Scientific racism

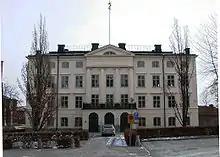
The Swedish State Institute for Racial Biology, founded in 1922, was the world's first government-funded institute performing research into racial biology. It was housed in what is now the Dean's house at Uppsala and was closed down in 1958.

Furthermore, according to John Efron of Indiana University, the late 19th century also witnessed "the scientizing of anti-Jewish prejudice", stigmatizing Jews with male menstruation, pathological hysteria, and nymphomania. At the same time, several Jews, such as Joseph Jacobs or Samuel Weissenberg, also endorsed the same pseudoscientific theories, convinced that the Jews formed a distinct race. Chaim Zhitlovsky also attempted to define "Yiddishkayt" (Ashkenazi Jewishness) by turning to contemporary racial theory.